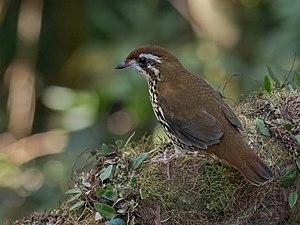
Le Tétéma de Such, également appelé Chamaeza de Such, est une espèce de passereau de la famille des Formicariidae.